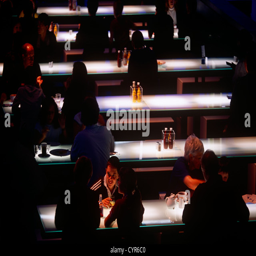
people site at benches for intense and intimate conversation